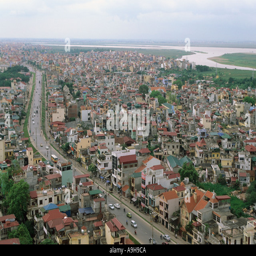
aerial view of suburbs and the meandering vietnam